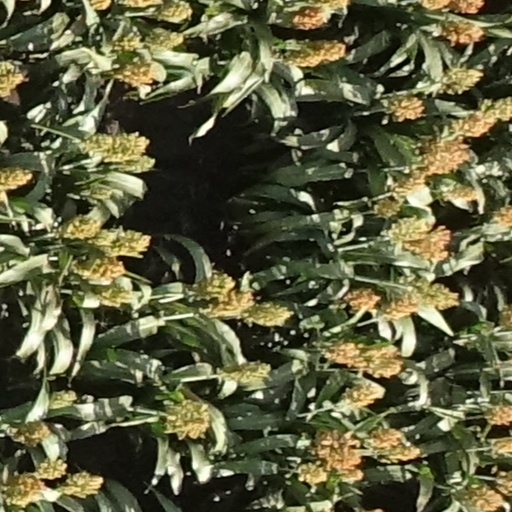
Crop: sorghum